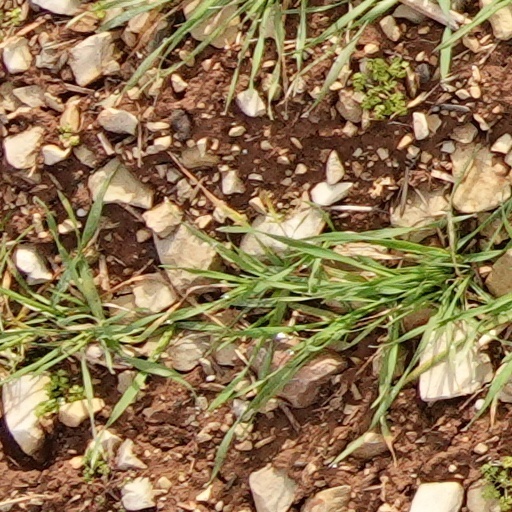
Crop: wheat